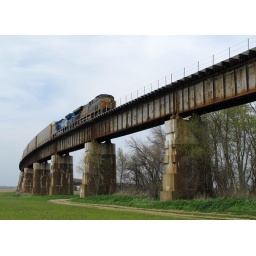
CSX train on the approach to the bridge over the Ohio River from Evansville, IN to Henderson, KY.